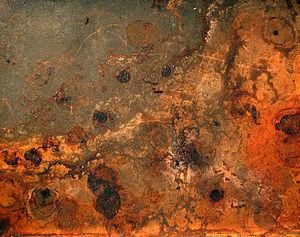
Rouille et saleté sur une plaque de four.